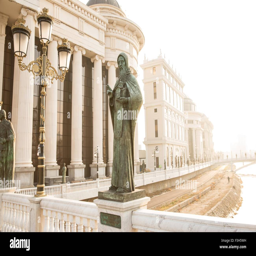
statues near the old town bridge